Trent Franks

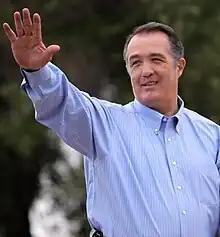
Franks at the 2011 Veterans Day parade in Phoenix, Arizona

Franks ran for in 1994, after incumbent U.S. Representative Jon Kyl decided to run for the U.S. Senate. He lost to John Shadegg, 43–30%.